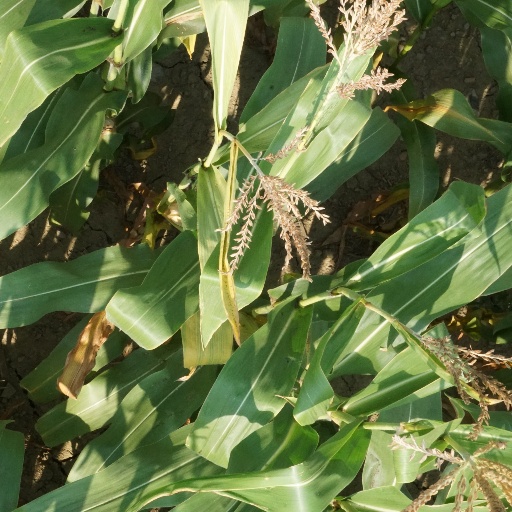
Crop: maize; corn